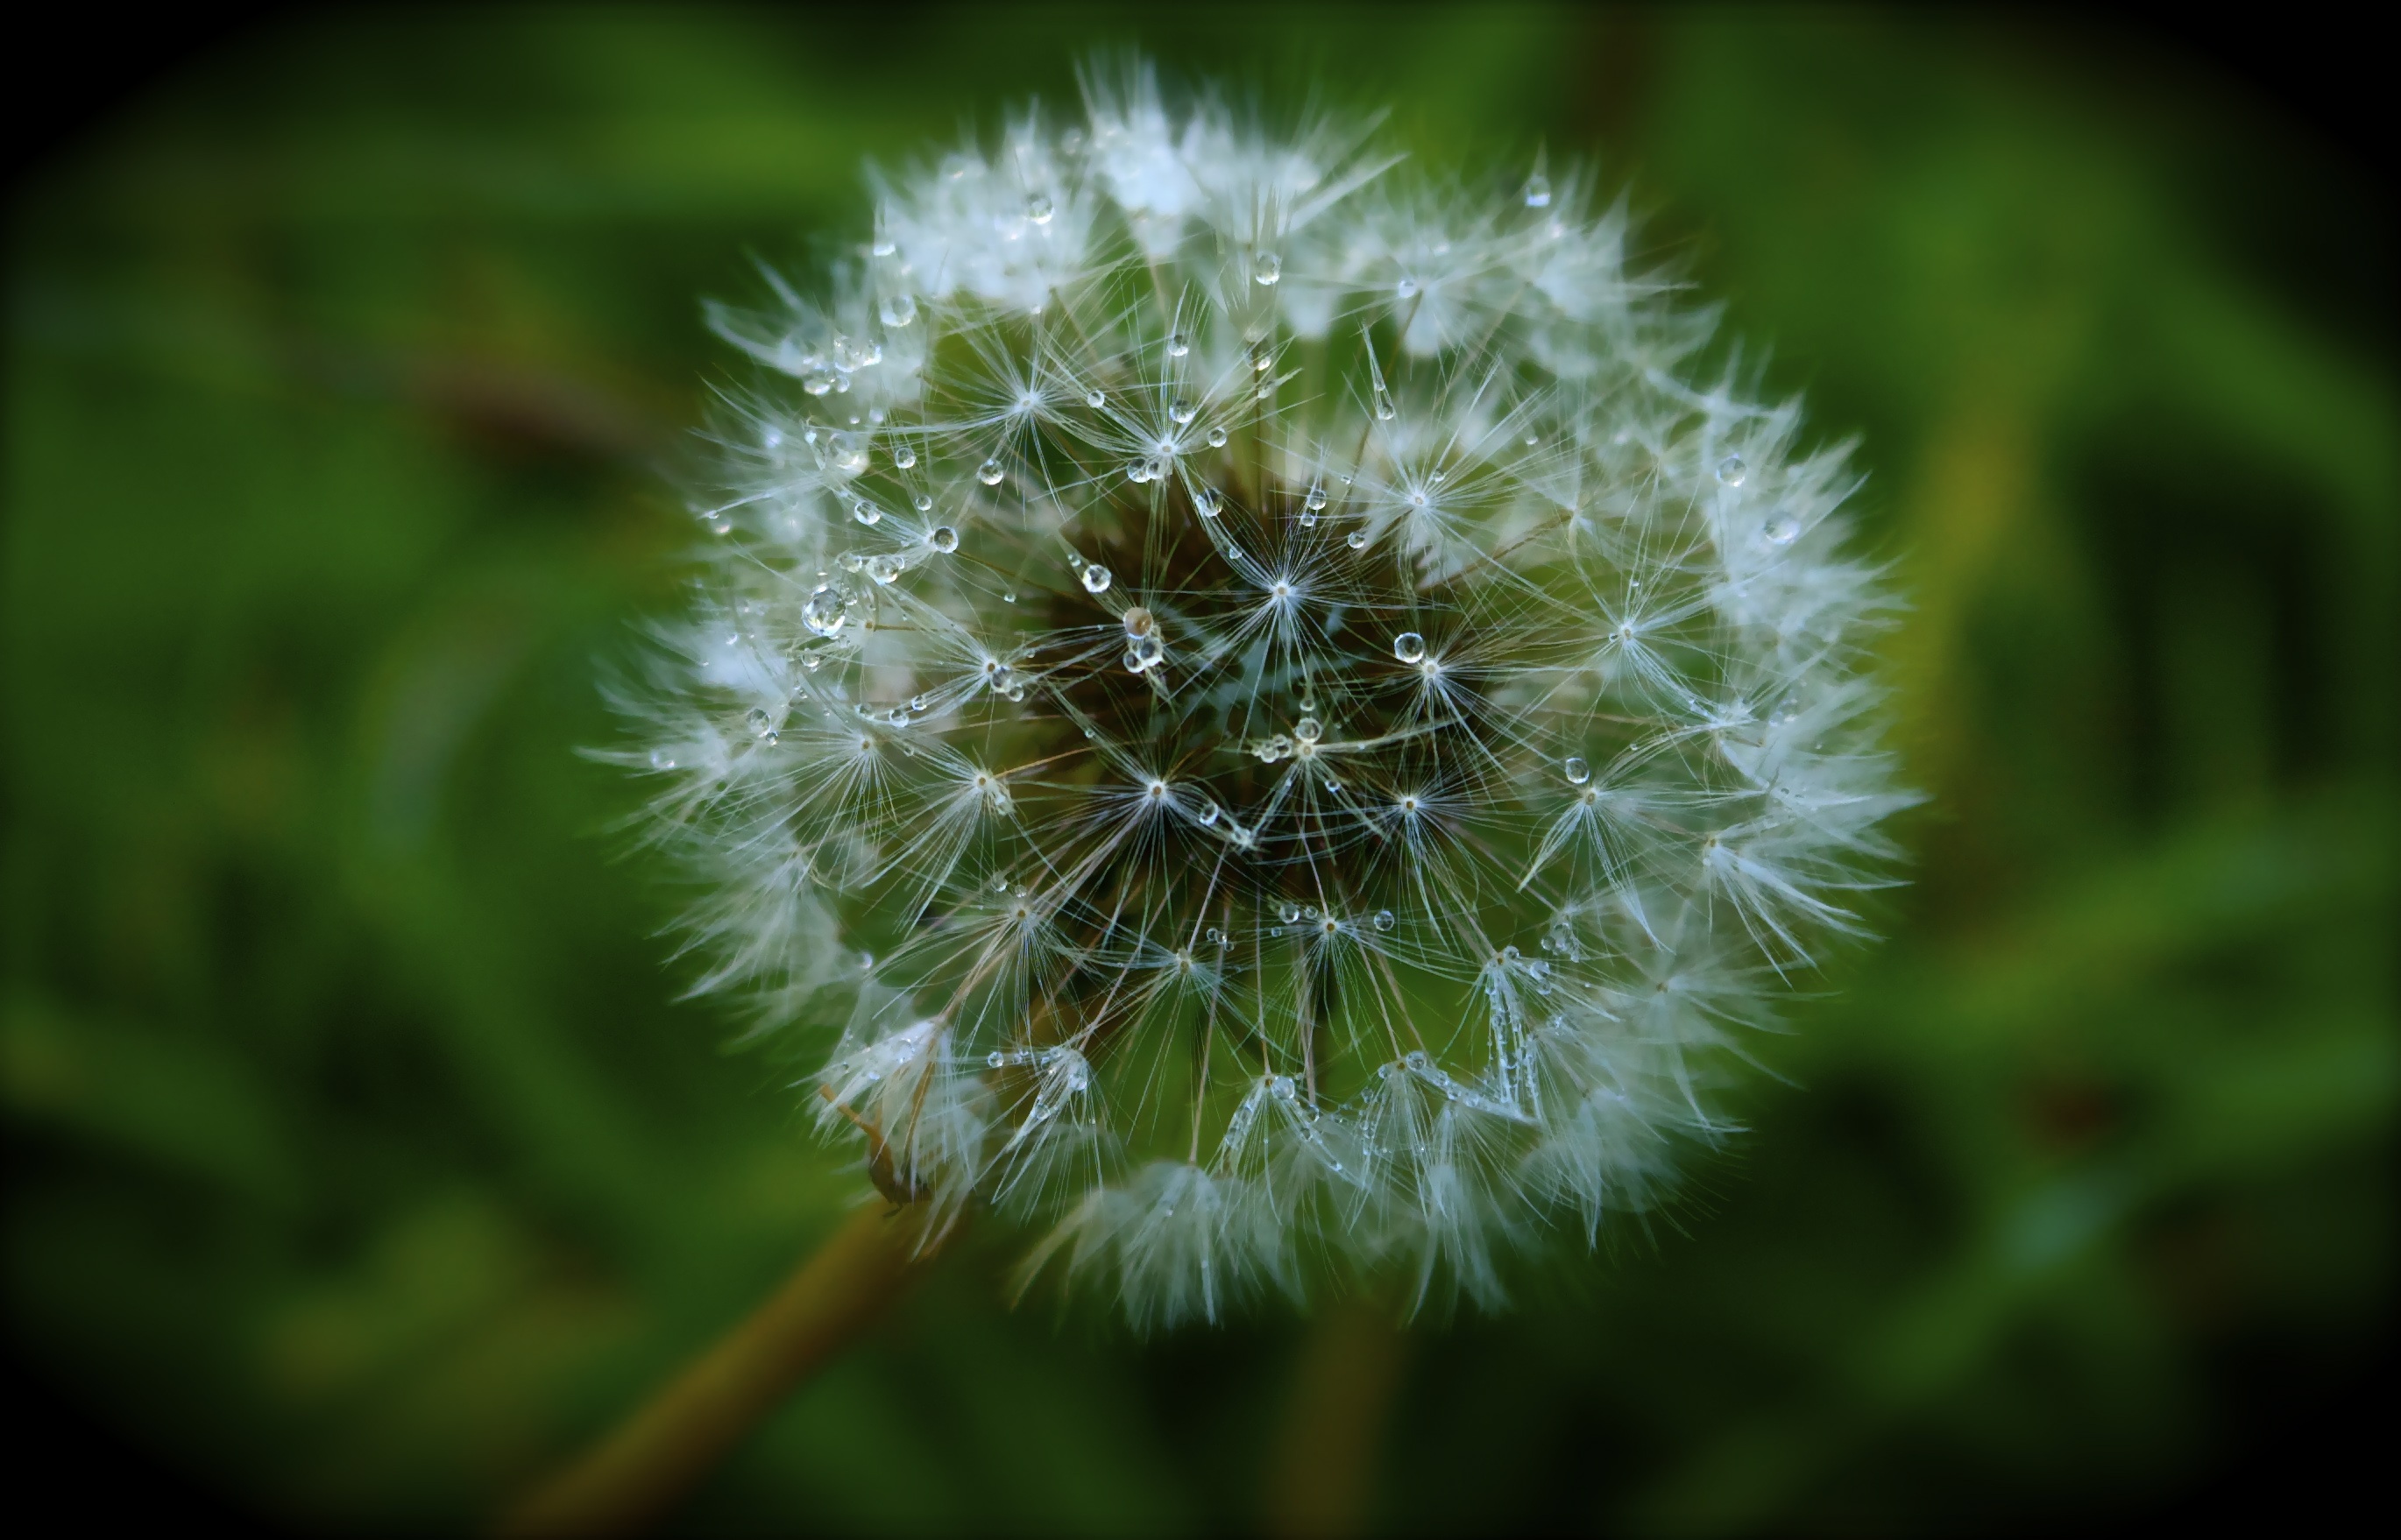
nature, grass, plant, photography, meadow, dandelion, flower, petal, spring, green, botany, flora, wildflower, close up, background, wildflowers, serenity, macro photography, genuine, flowering plant, daisy family, plant stem, land plant, tarasacco